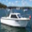
Label: ship